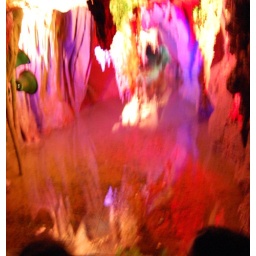
Rainbow lake - perfect reflection in water below